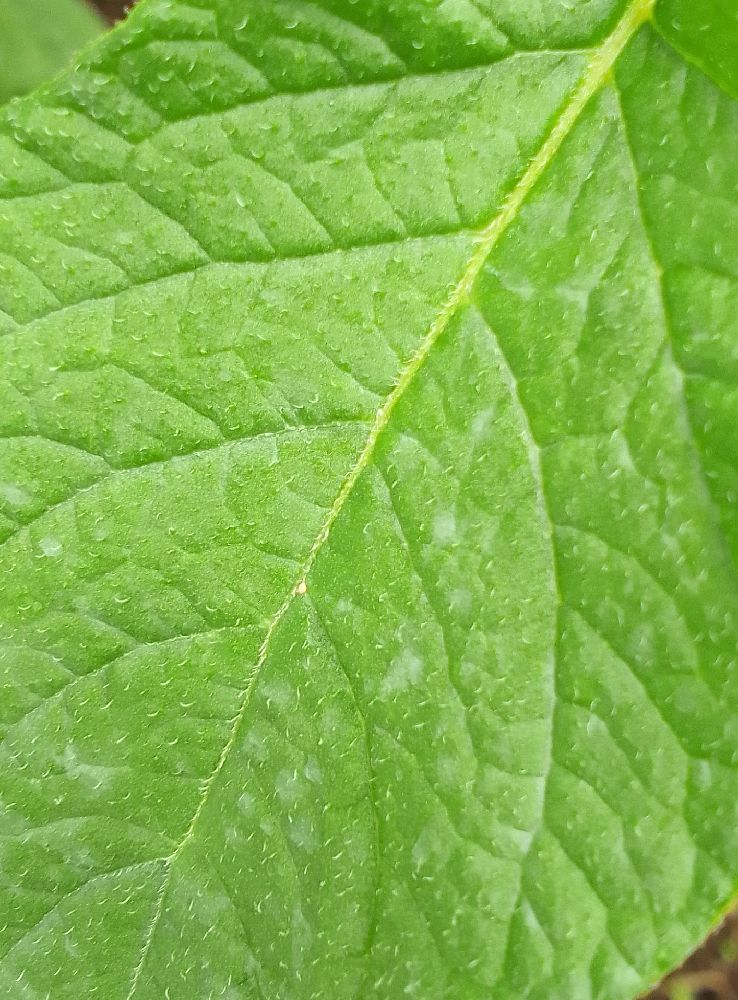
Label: Healthy